Tajik alphabet

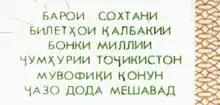
Text detail from the reverse of the 1 rouble note. The rouble was replaced in 2000 as a result of increasing inflation.

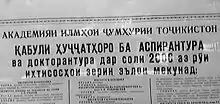
Advertisement in Cyrillic for the admission of the graduate students by the research institutes of the Tajik Academy of Sciences

Before 1998, the Tajik Cyrillic alphabet contained 39 letters in the following order: (the 33 letters of the Russian alphabet and 6 additional letters as distinct letters at the end). The letters , and were used only in loanwords; the letter was used in the combinations , , , (for after consonants) and in loanwords. The letters , , , and were officially dropped from the alphabet in the 1998 reform. Loanwords are now respelled using native Tajik letters: after vowels, otherwise for ; for ; for ; is replaced by in (also in loanwords), dropped otherwise (including). Along with the deprecation of these letters, the 1998 reform also changed the order of the alphabet, which now has the characters with diacritics following their unaltered partners, e.g. , and , , etc. leading to the present order (35 letters): . In 2010, it was suggested that the letters might be dropped as well. The letters and represent the same sound, except that э is used at the beginning of a word (ex. , "Iran"). The sound combination is represented by at the beginning of words, otherwise by .